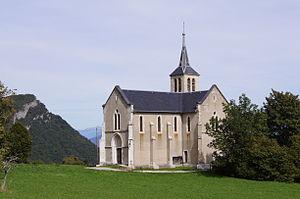
L'église
Saint-Bernard est une commune française située dans le département de l'Isère en région Auvergne-Rhône-Alpes.